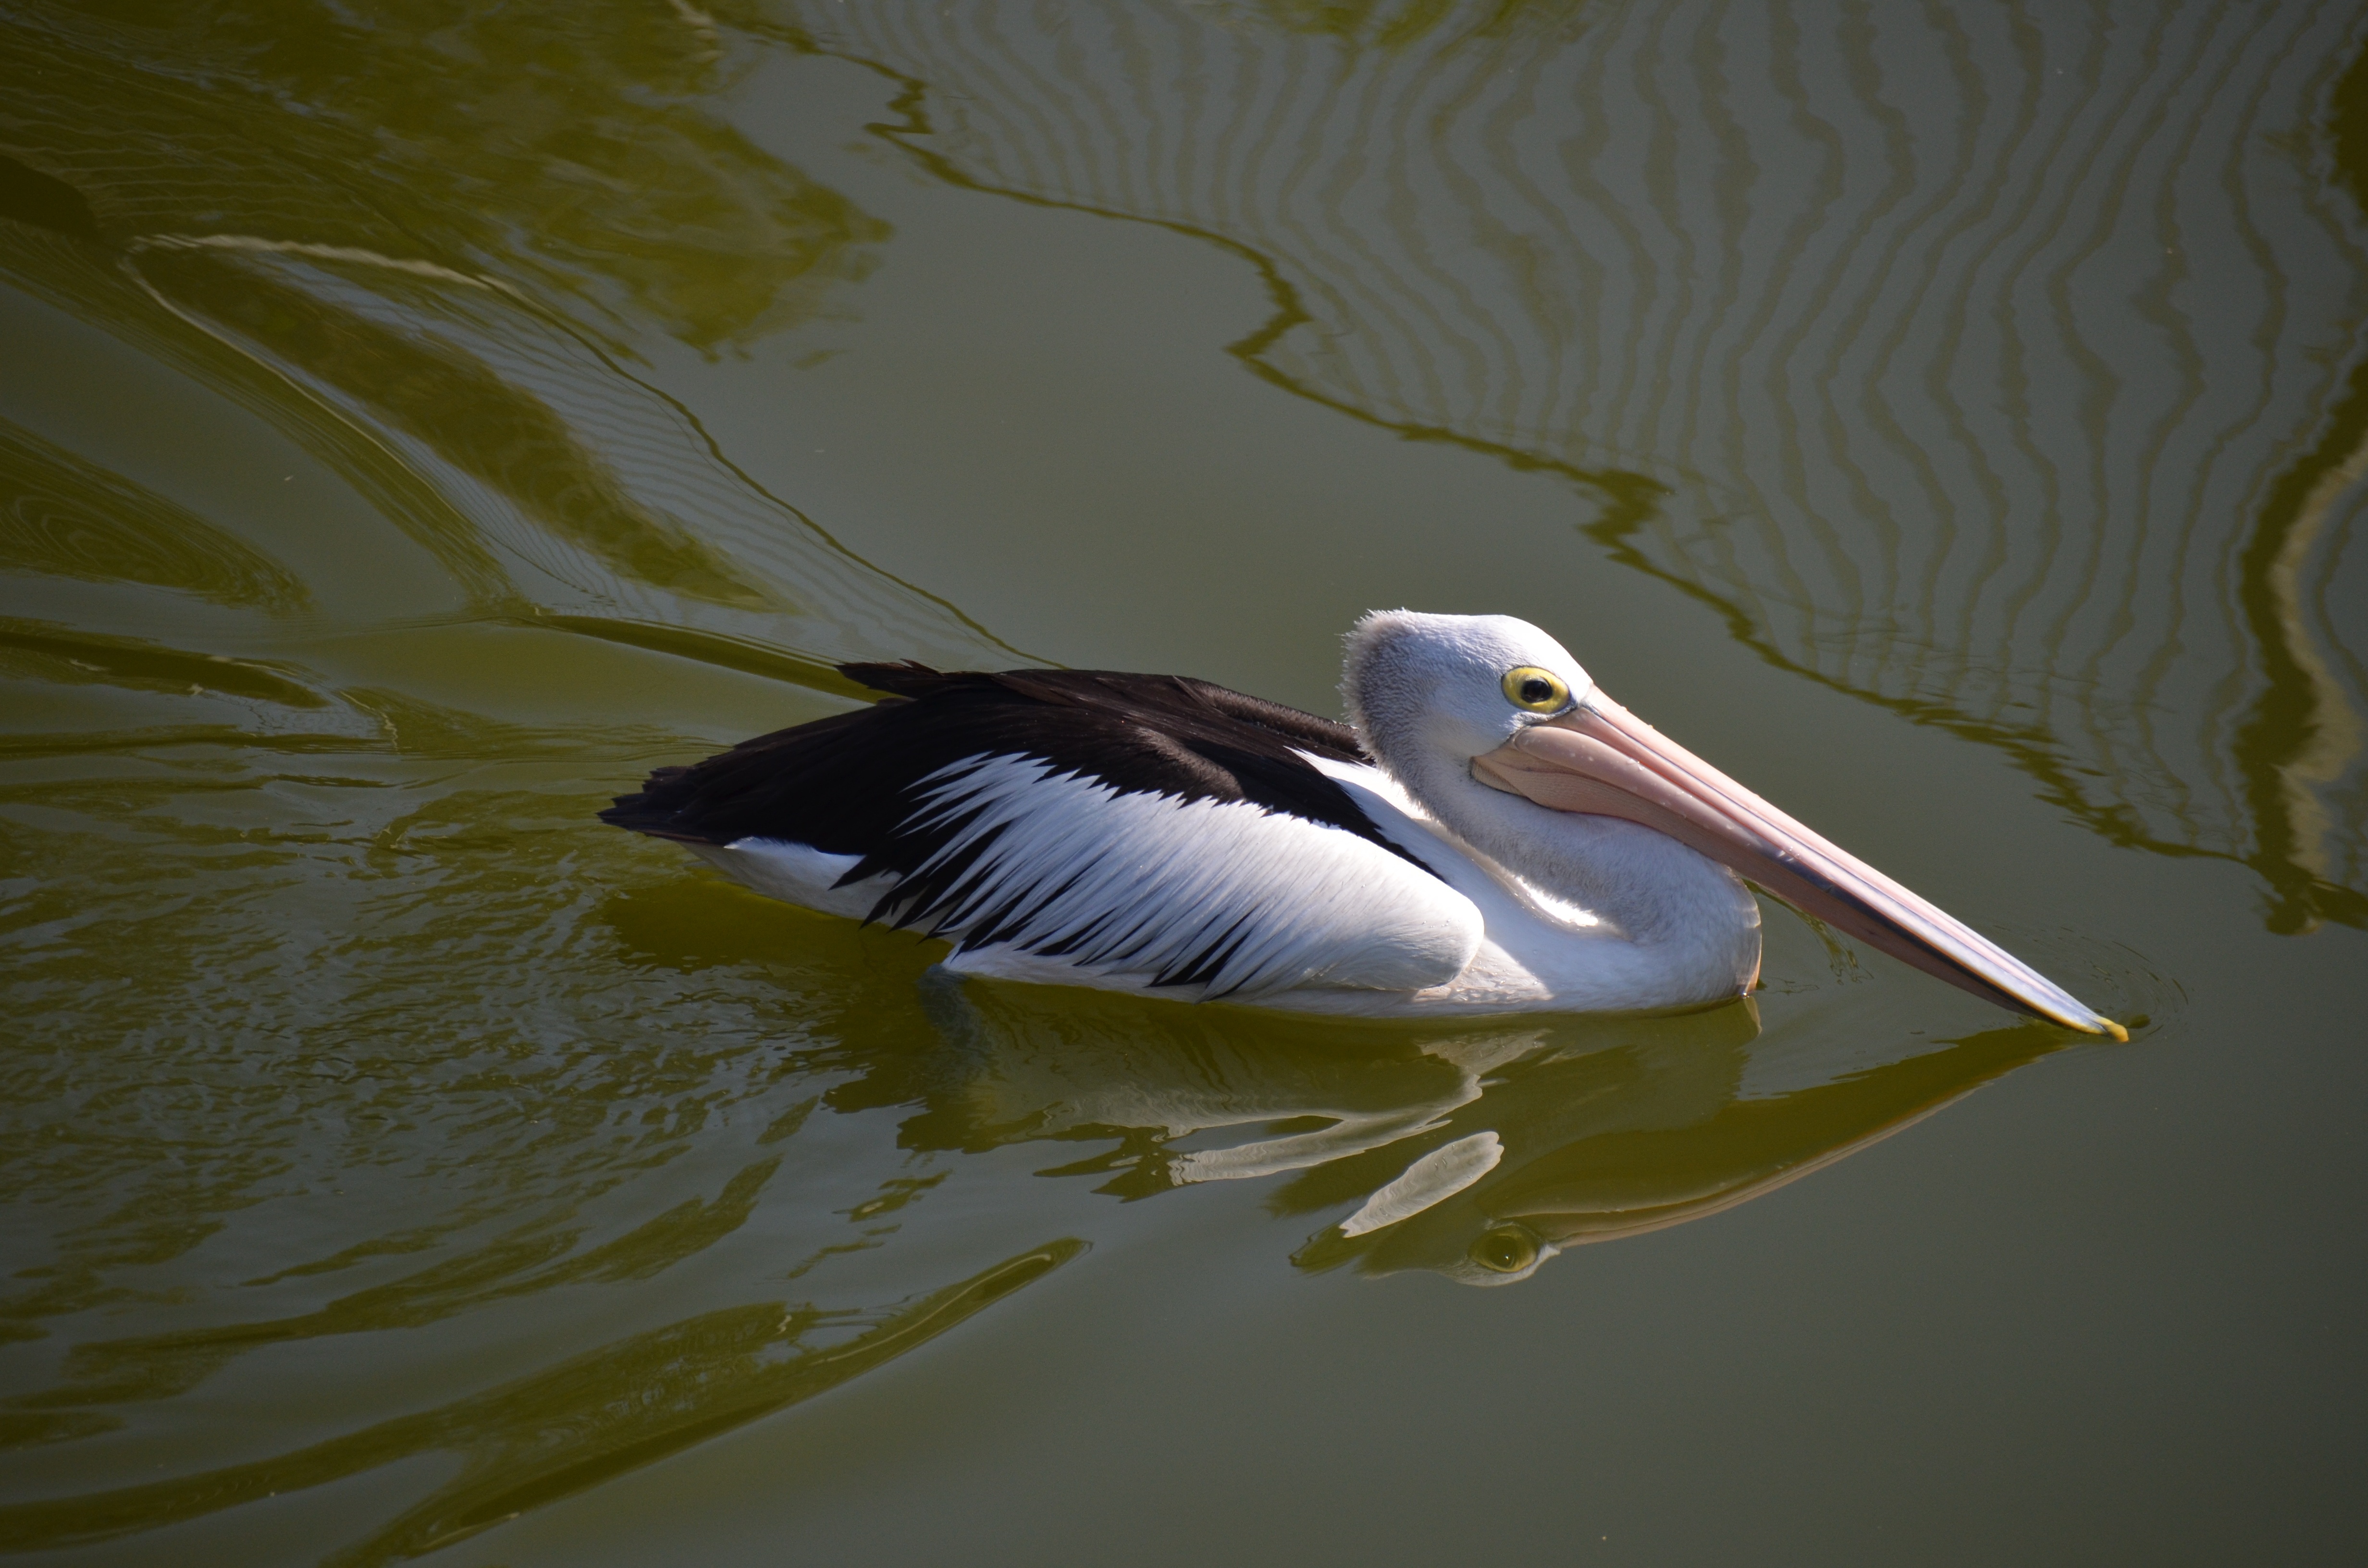
bird, wing, pelican, seabird, wildlife, reflection, beak, fauna, swimming, vertebrate, pelecaniformes